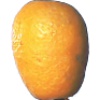
Label: Kumquats 1